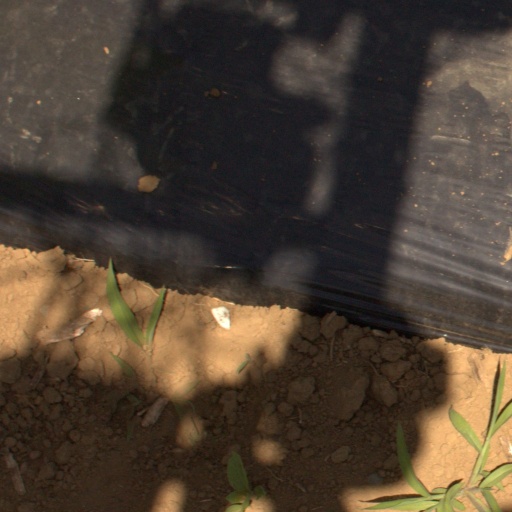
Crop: Jerusalem artichoke